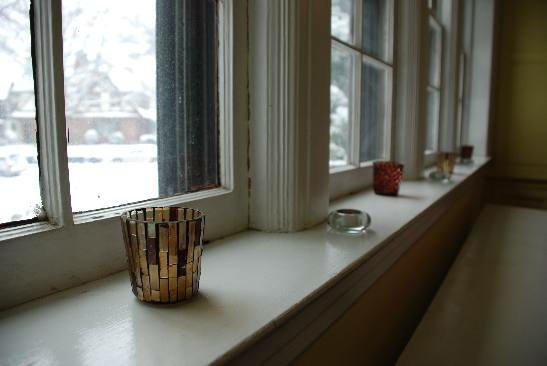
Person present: No